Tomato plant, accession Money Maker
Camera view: vertical (180 deg); turntable rotation: 330 degrees
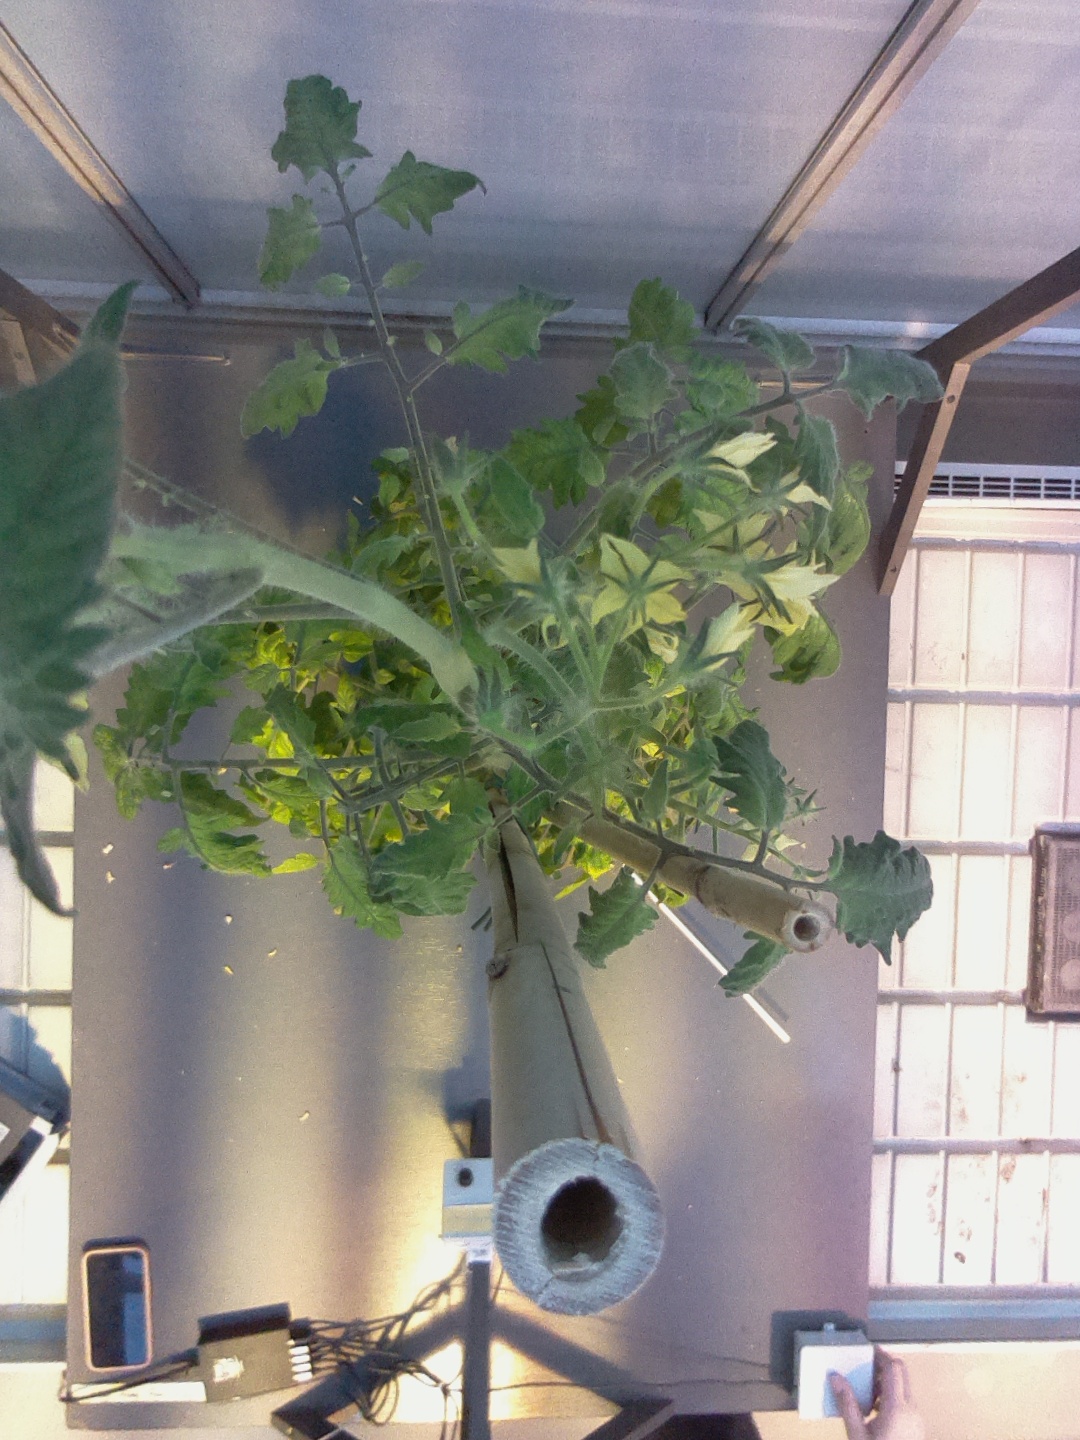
BBCH growth stage 73: 30%-40% of final fruit size